Lucas Faydherbe

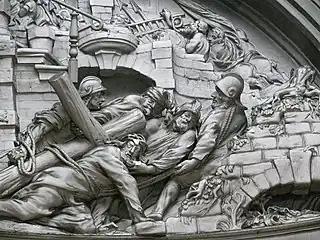
Christ Carrying the Cross, detail of relief in Basilica of Our Lady of Hanswijk

Faydherbe created a number of reliefs. He made two reliefs on the Adoration of the Shepherds and the Carrying of the Cross for the dome of the Basilica of Our Lady of Hanswijk in Mechelen. They visualize in a narrative manner an important religious event by integrating them into the concrete world of the believer. Another relief is placed on the facade of the Church of the Beguinage in Mechelen.